Archie Goodwin (basketball)

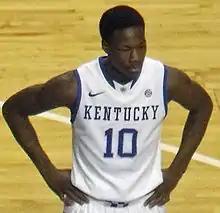
Goodwin in a Kentucky Wildcats game in 2012

Archie Lee Goodwin III (born August 17, 1994) is an American professional basketball player for the Jiangsu Dragons of the Chinese Basketball Association (CBA). He played college basketball for Kentucky.